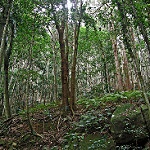
Scene: Outdoor